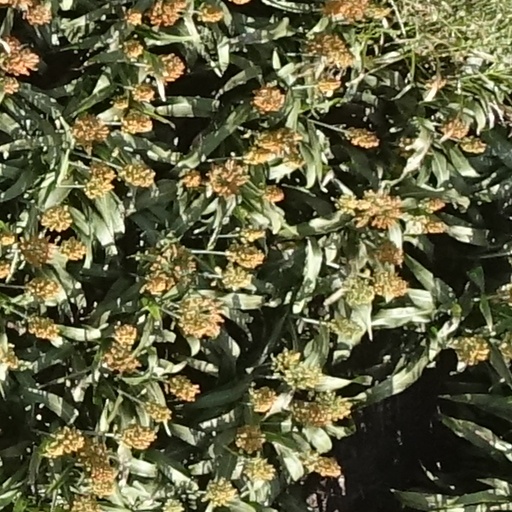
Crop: sorghum